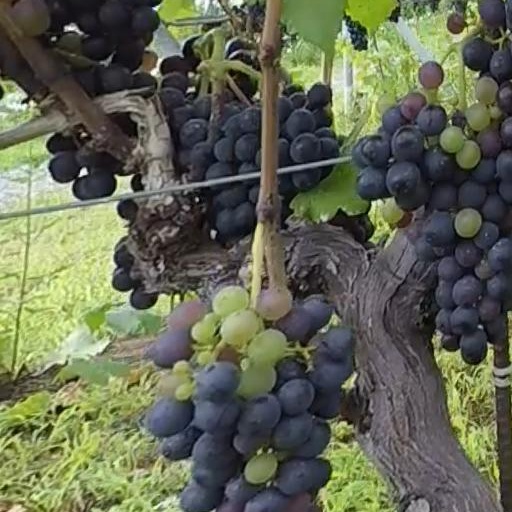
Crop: grape